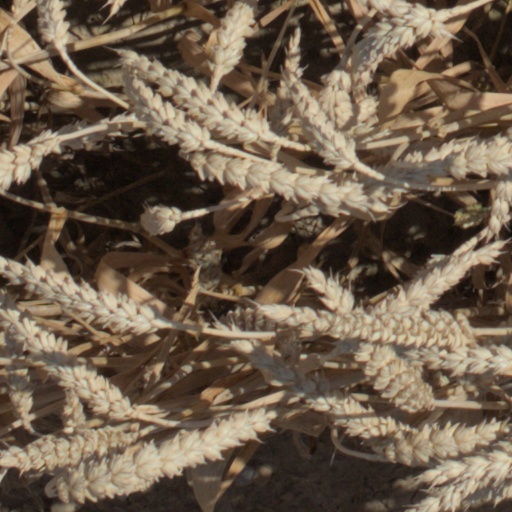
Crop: wheat